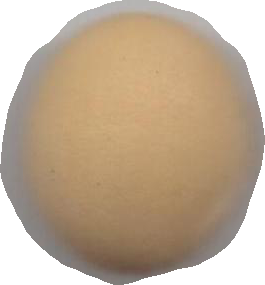
Variety: Dega